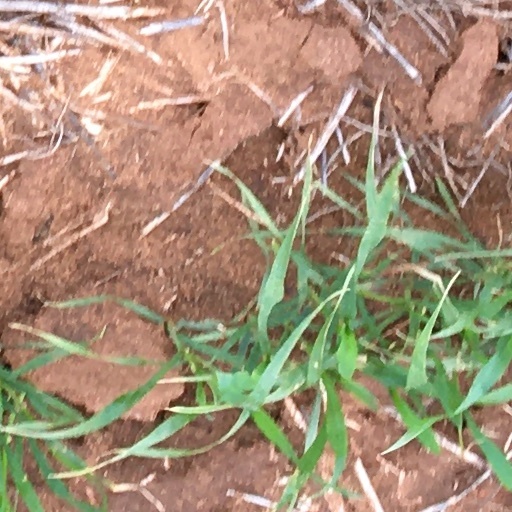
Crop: wheat